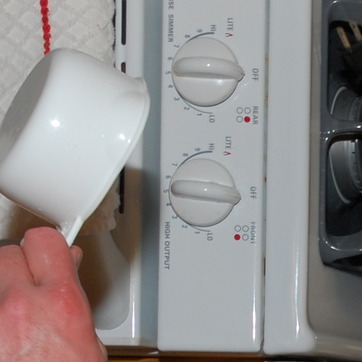
Material: plastic